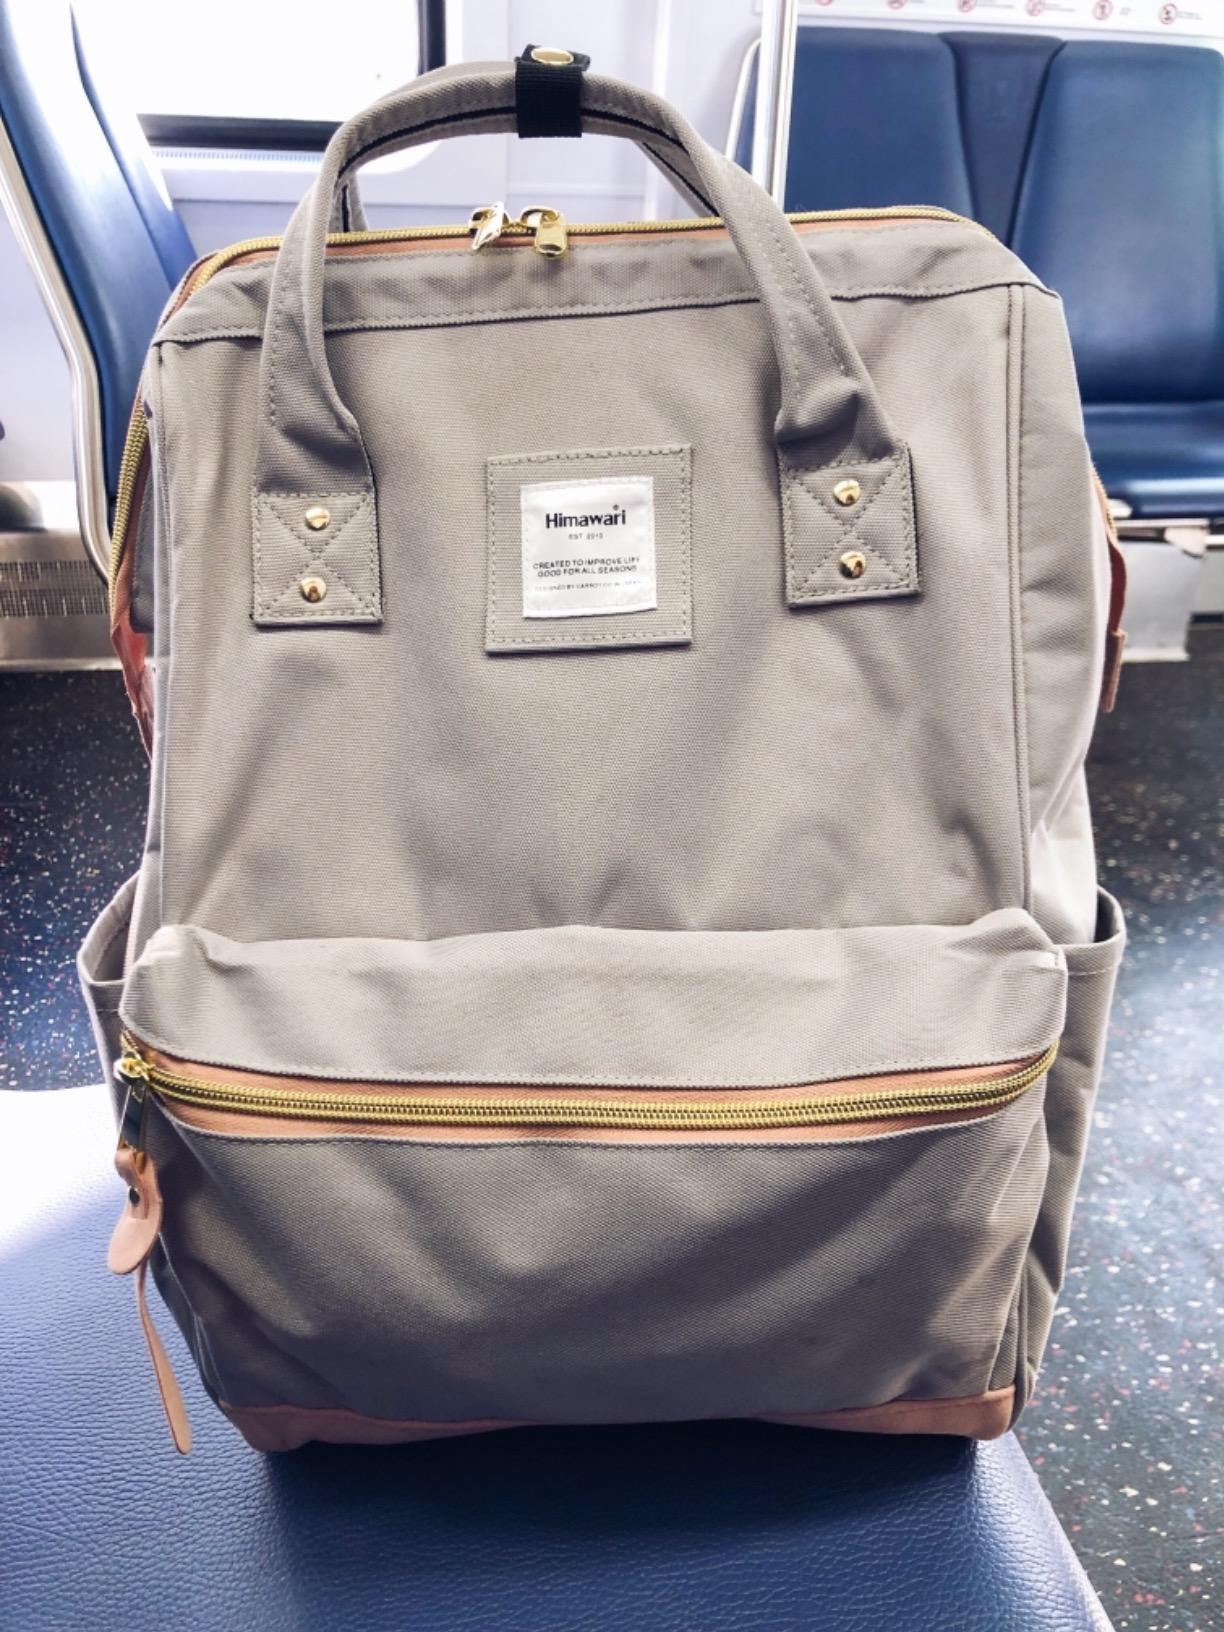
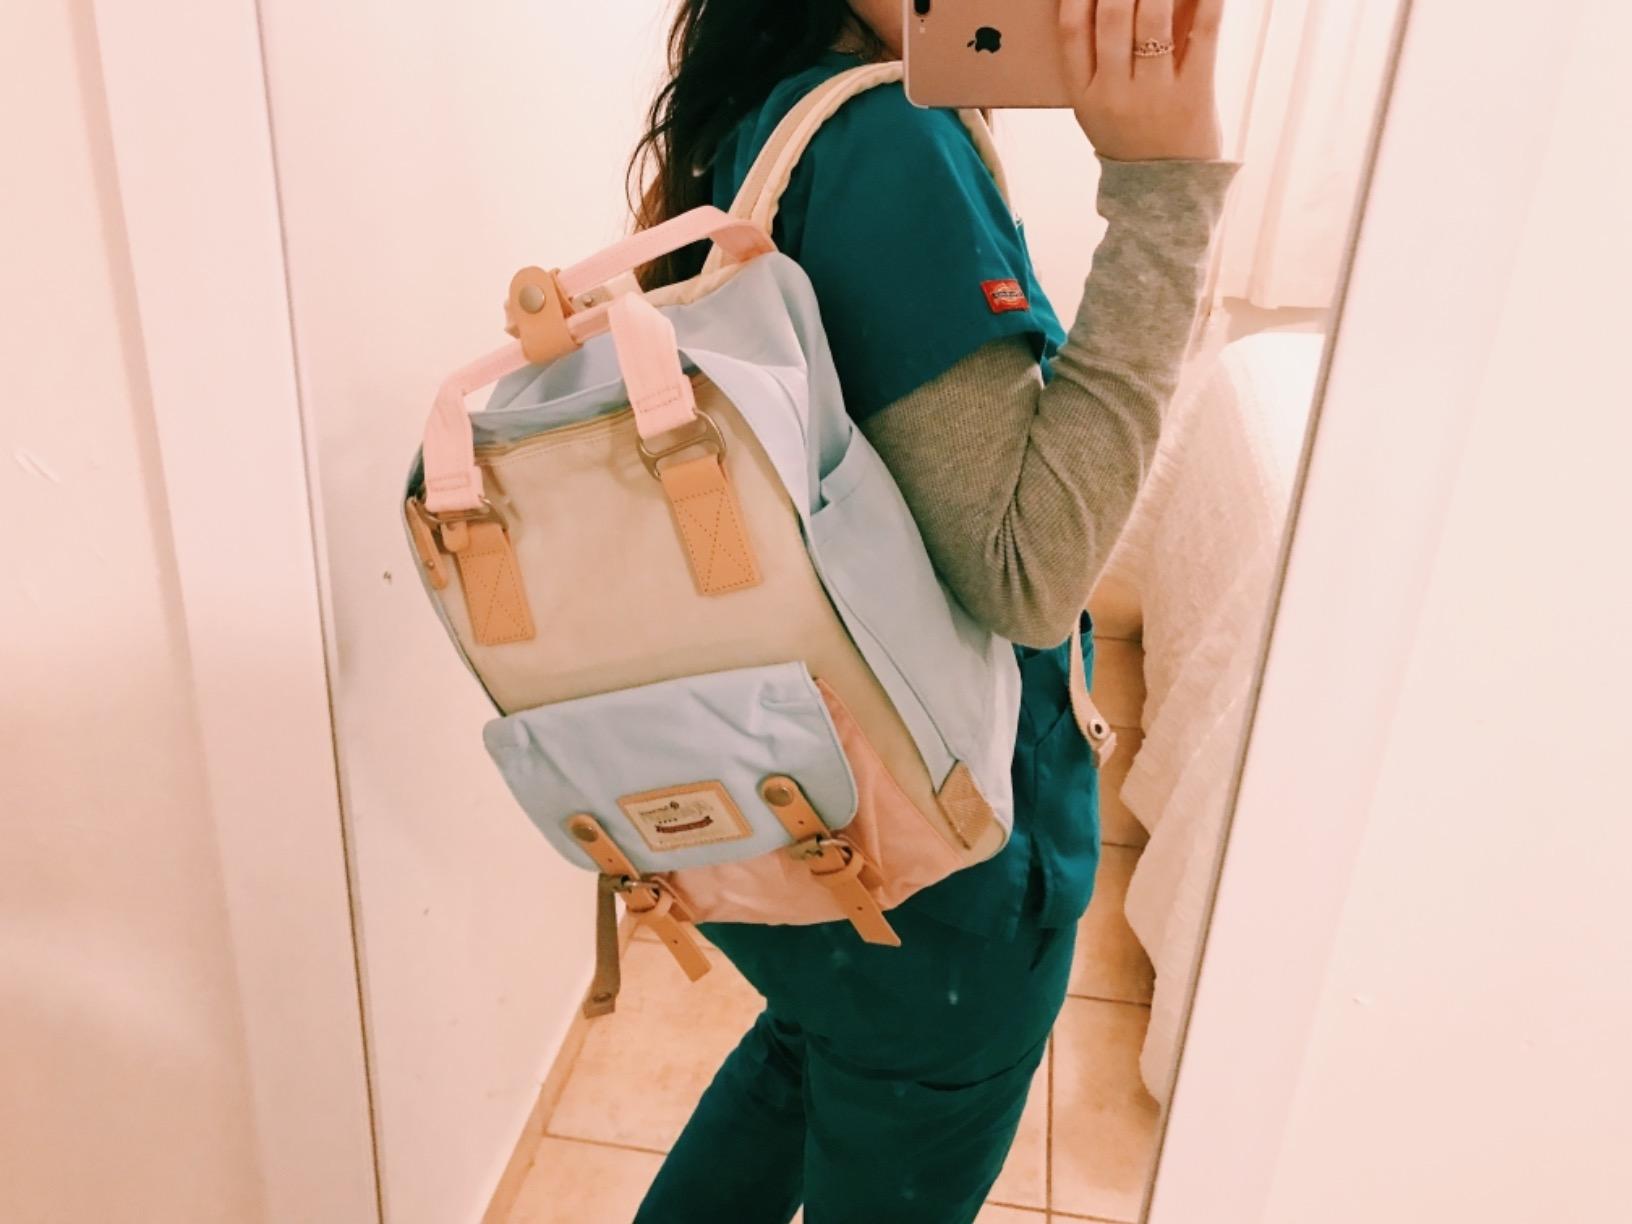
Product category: bag
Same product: no